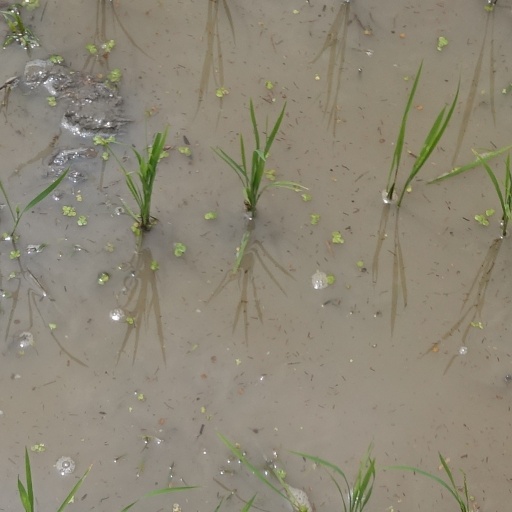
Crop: rice